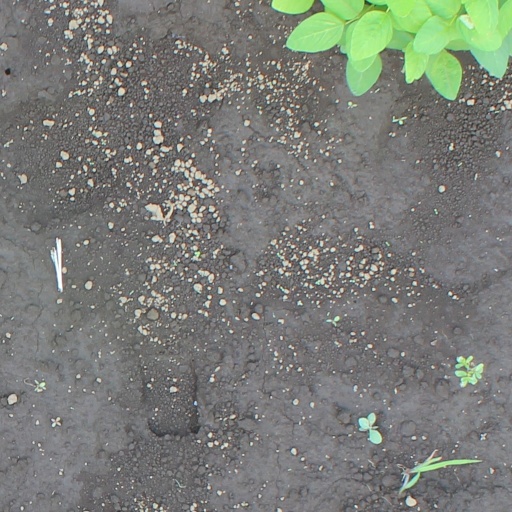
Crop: soybean